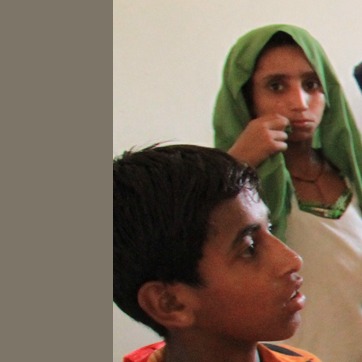
Material: hair